Tomatillo

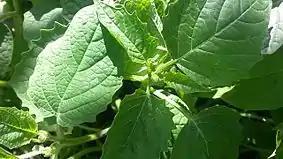
Tomatillo plant with buds, pubescent stem and serrated leaves noticeable

Flowers come in several colors: white, light green, bright yellow, and sometimes purple. Flowers may or may not have purple spots toward the center of the corolla. The anthers are typically dark purple to pale blue. Tomatillo plants are highly self-incompatible, and two or more plants are needed for proper pollination. Thus, isolated tomatillo plants rarely set fruit.